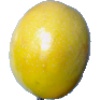
Label: Maracuja 1